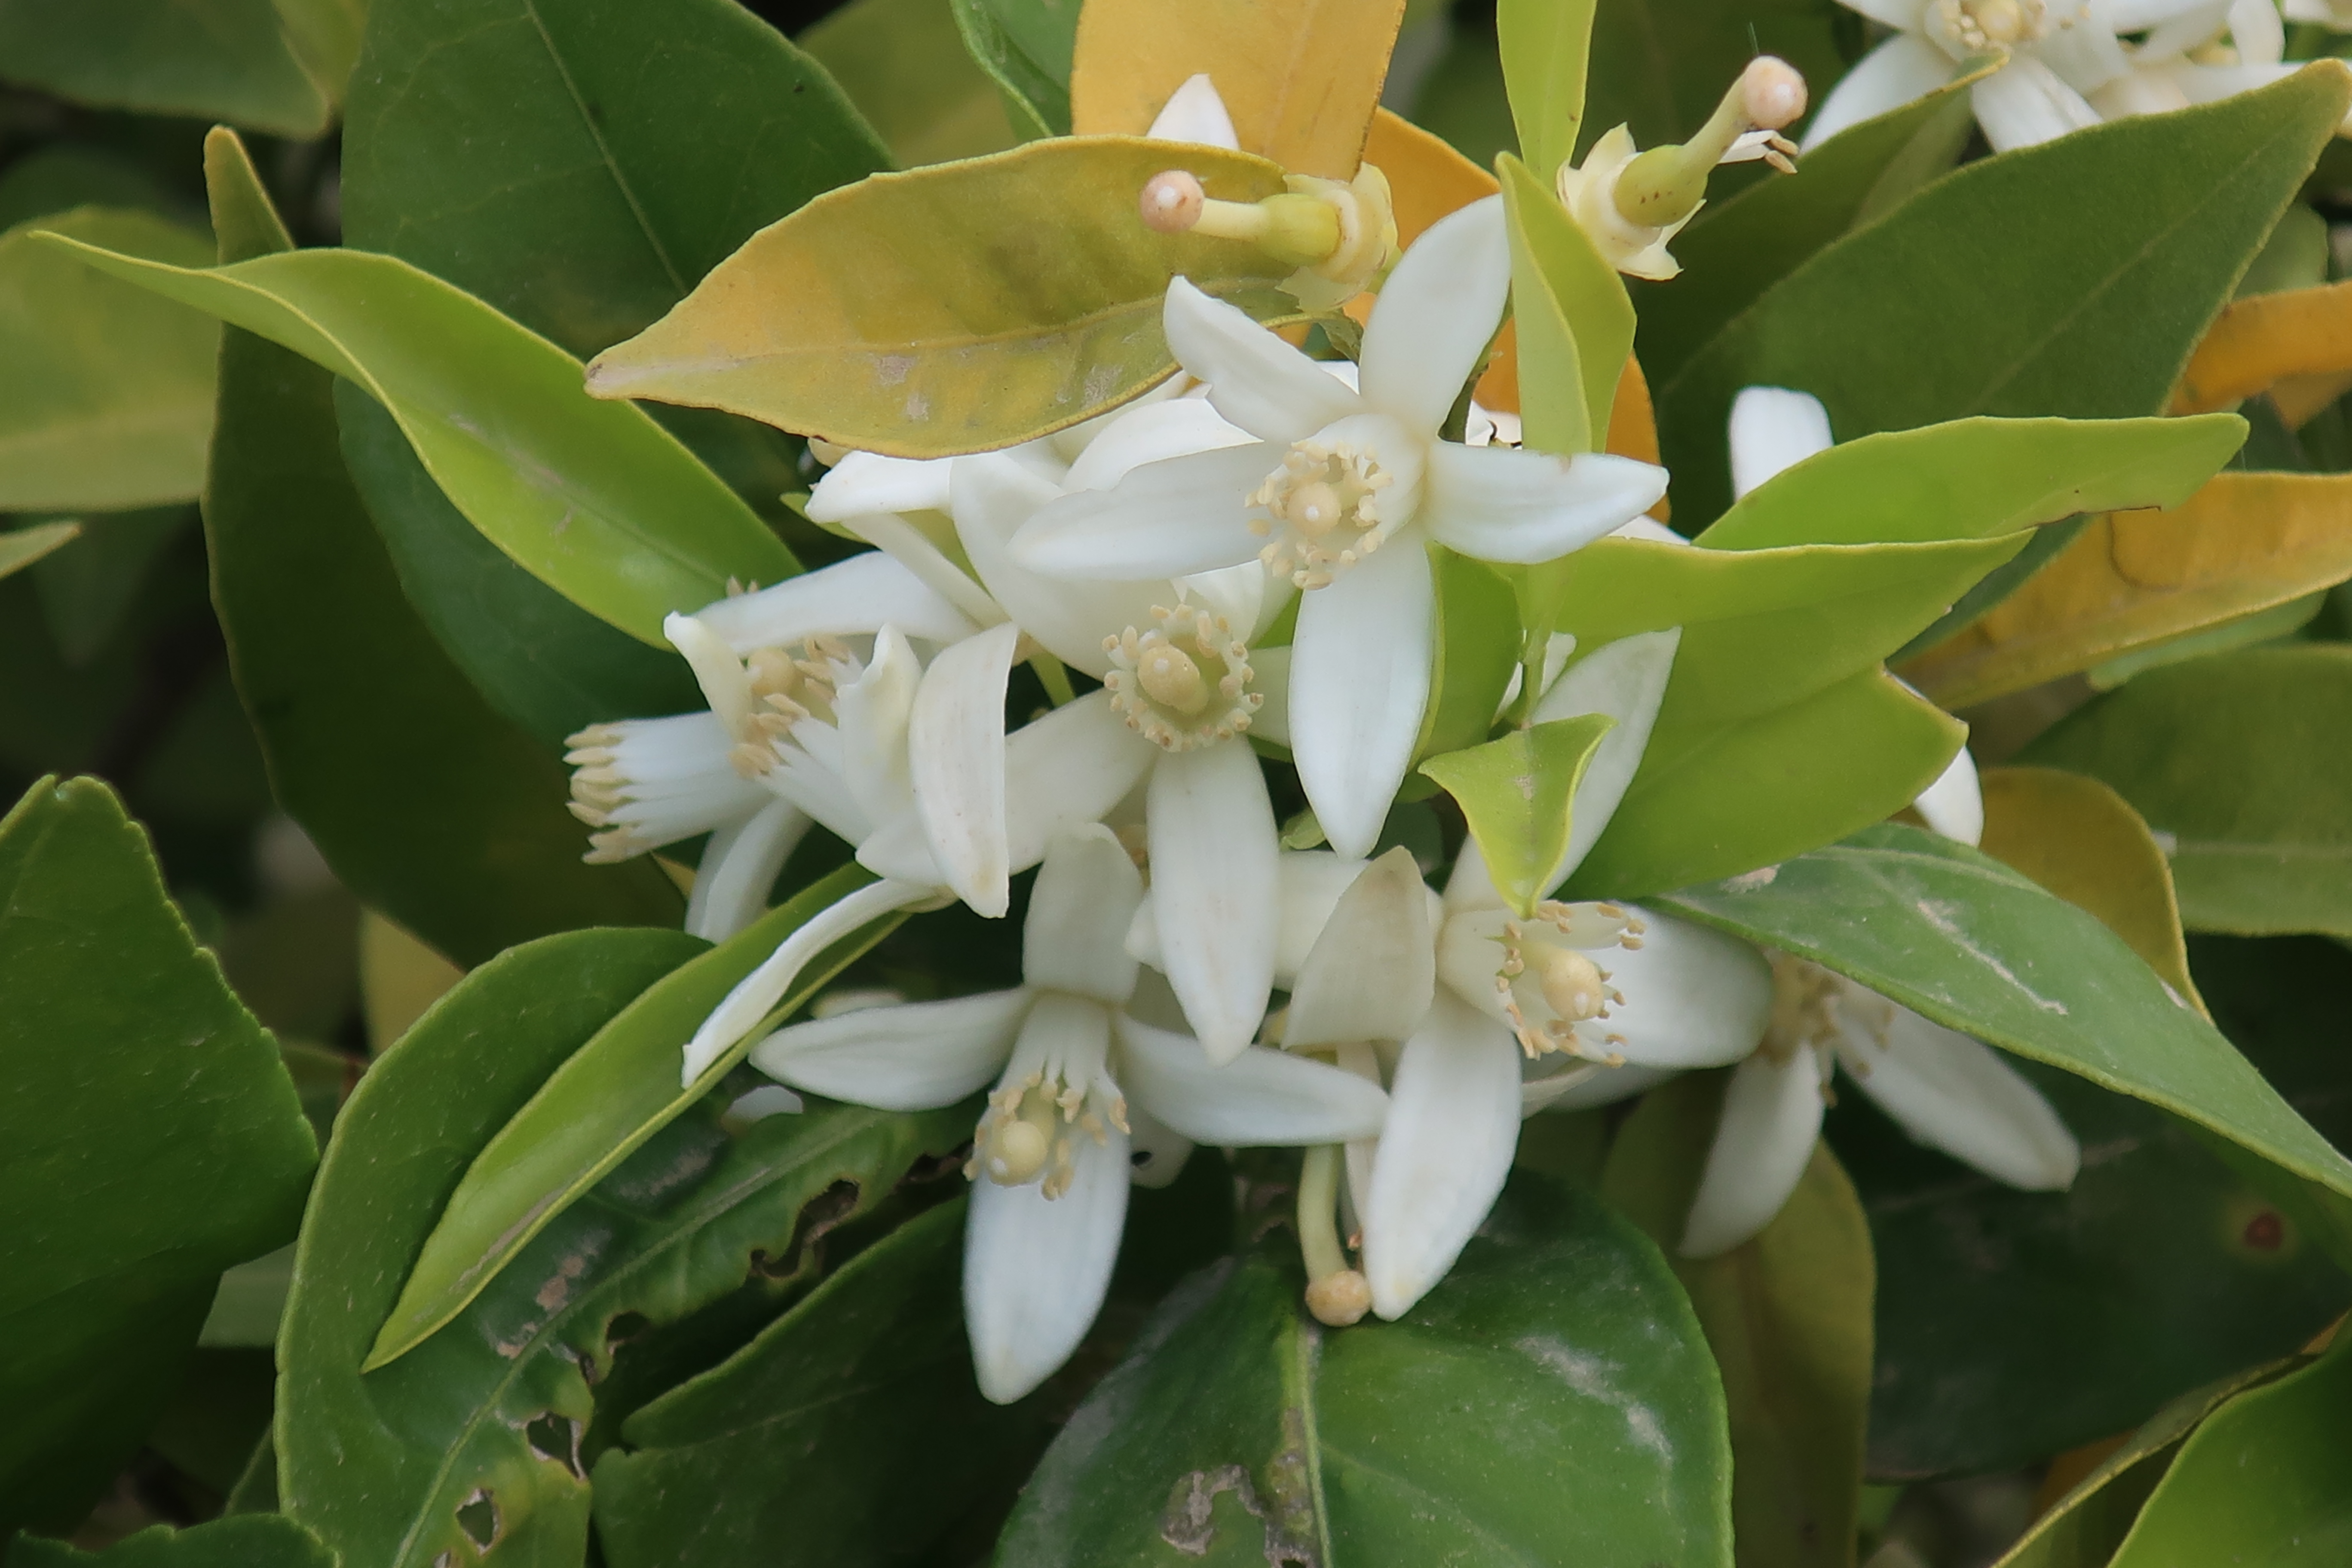
tree, spring, nature, bud, flower, branch, plant, blossom, twig, flowering plant, sky, plant stem, leaf, terrestrial plant, petal